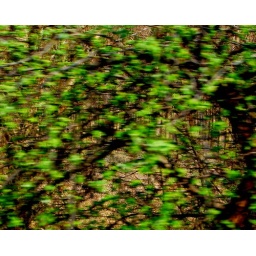
From the train window in Hungary